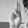
ASL letter: U